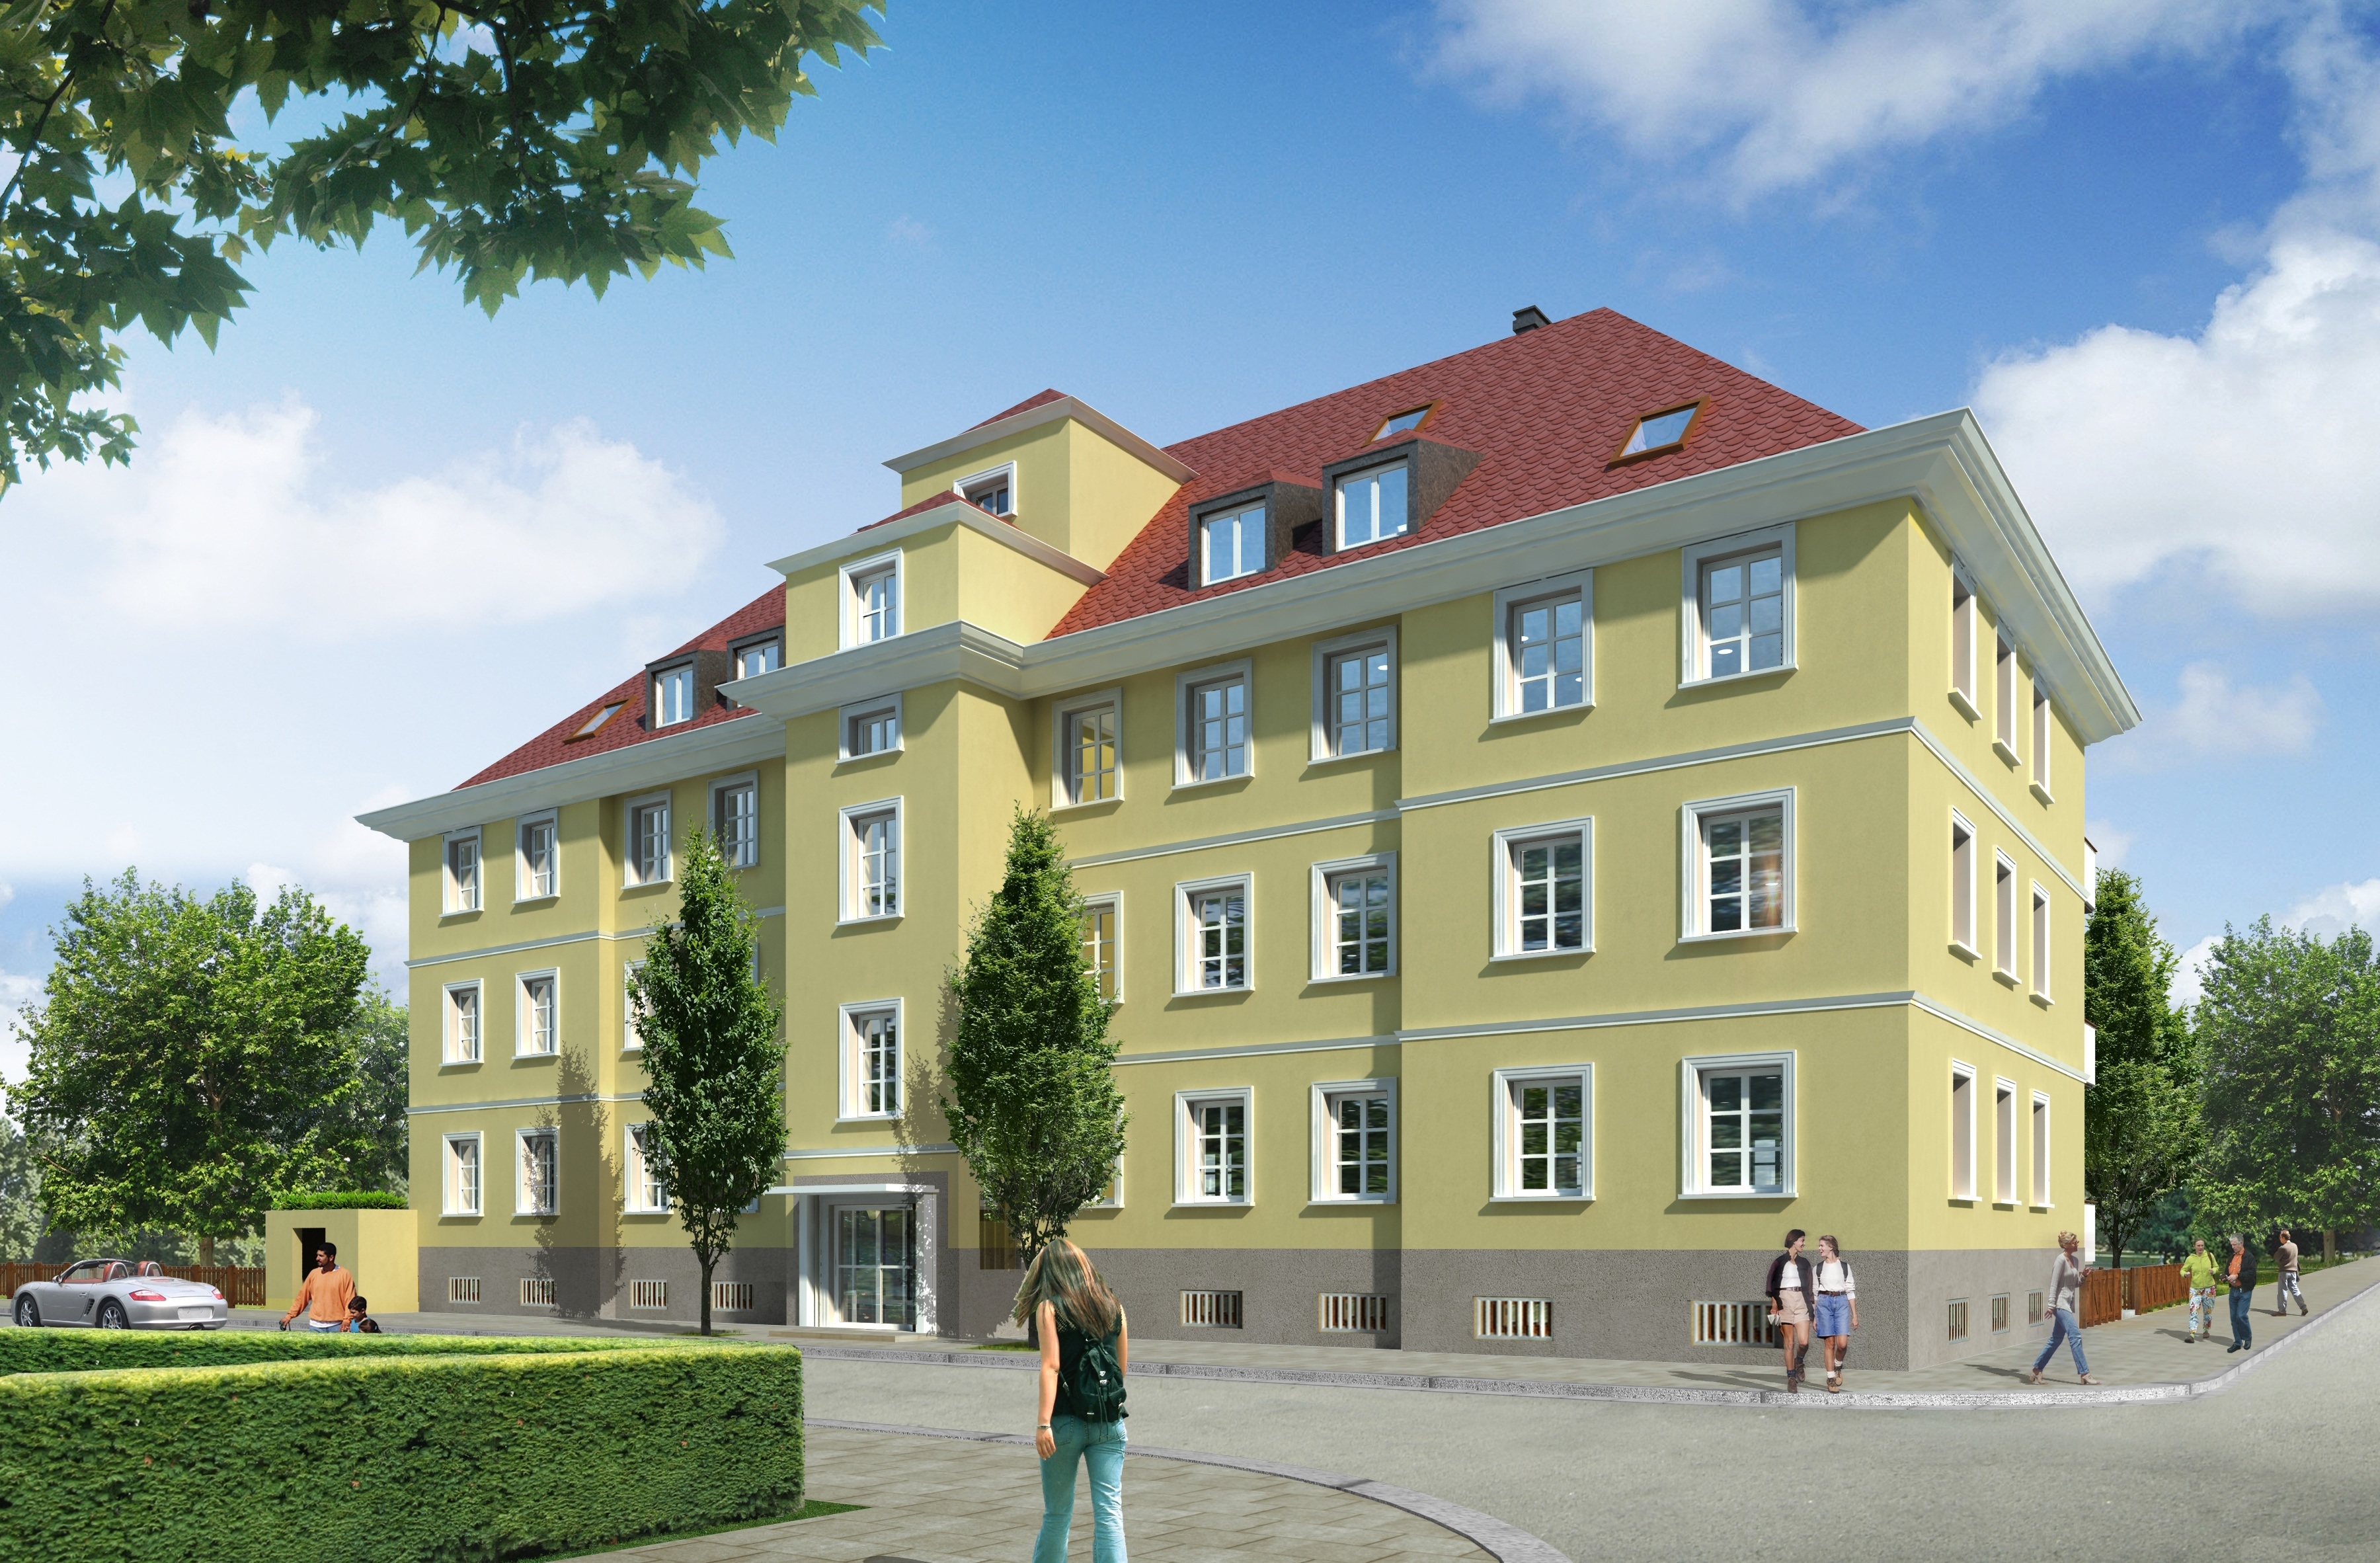
landscape, architecture, villa, house, building, home, facade, property, apartment, tower block, estate, condominium, neighbourhood, real estate, visualization, cgi, rendering, visualization 3d, multi family home, residential area, architectural visualization